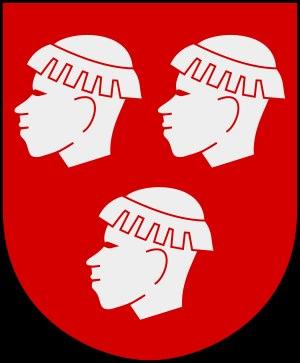
L'évêque de Växjö est un prélat de l'Église de Suède. Il est à la tête du diocèse de Växjö et siège à la cathédrale de Växjö.